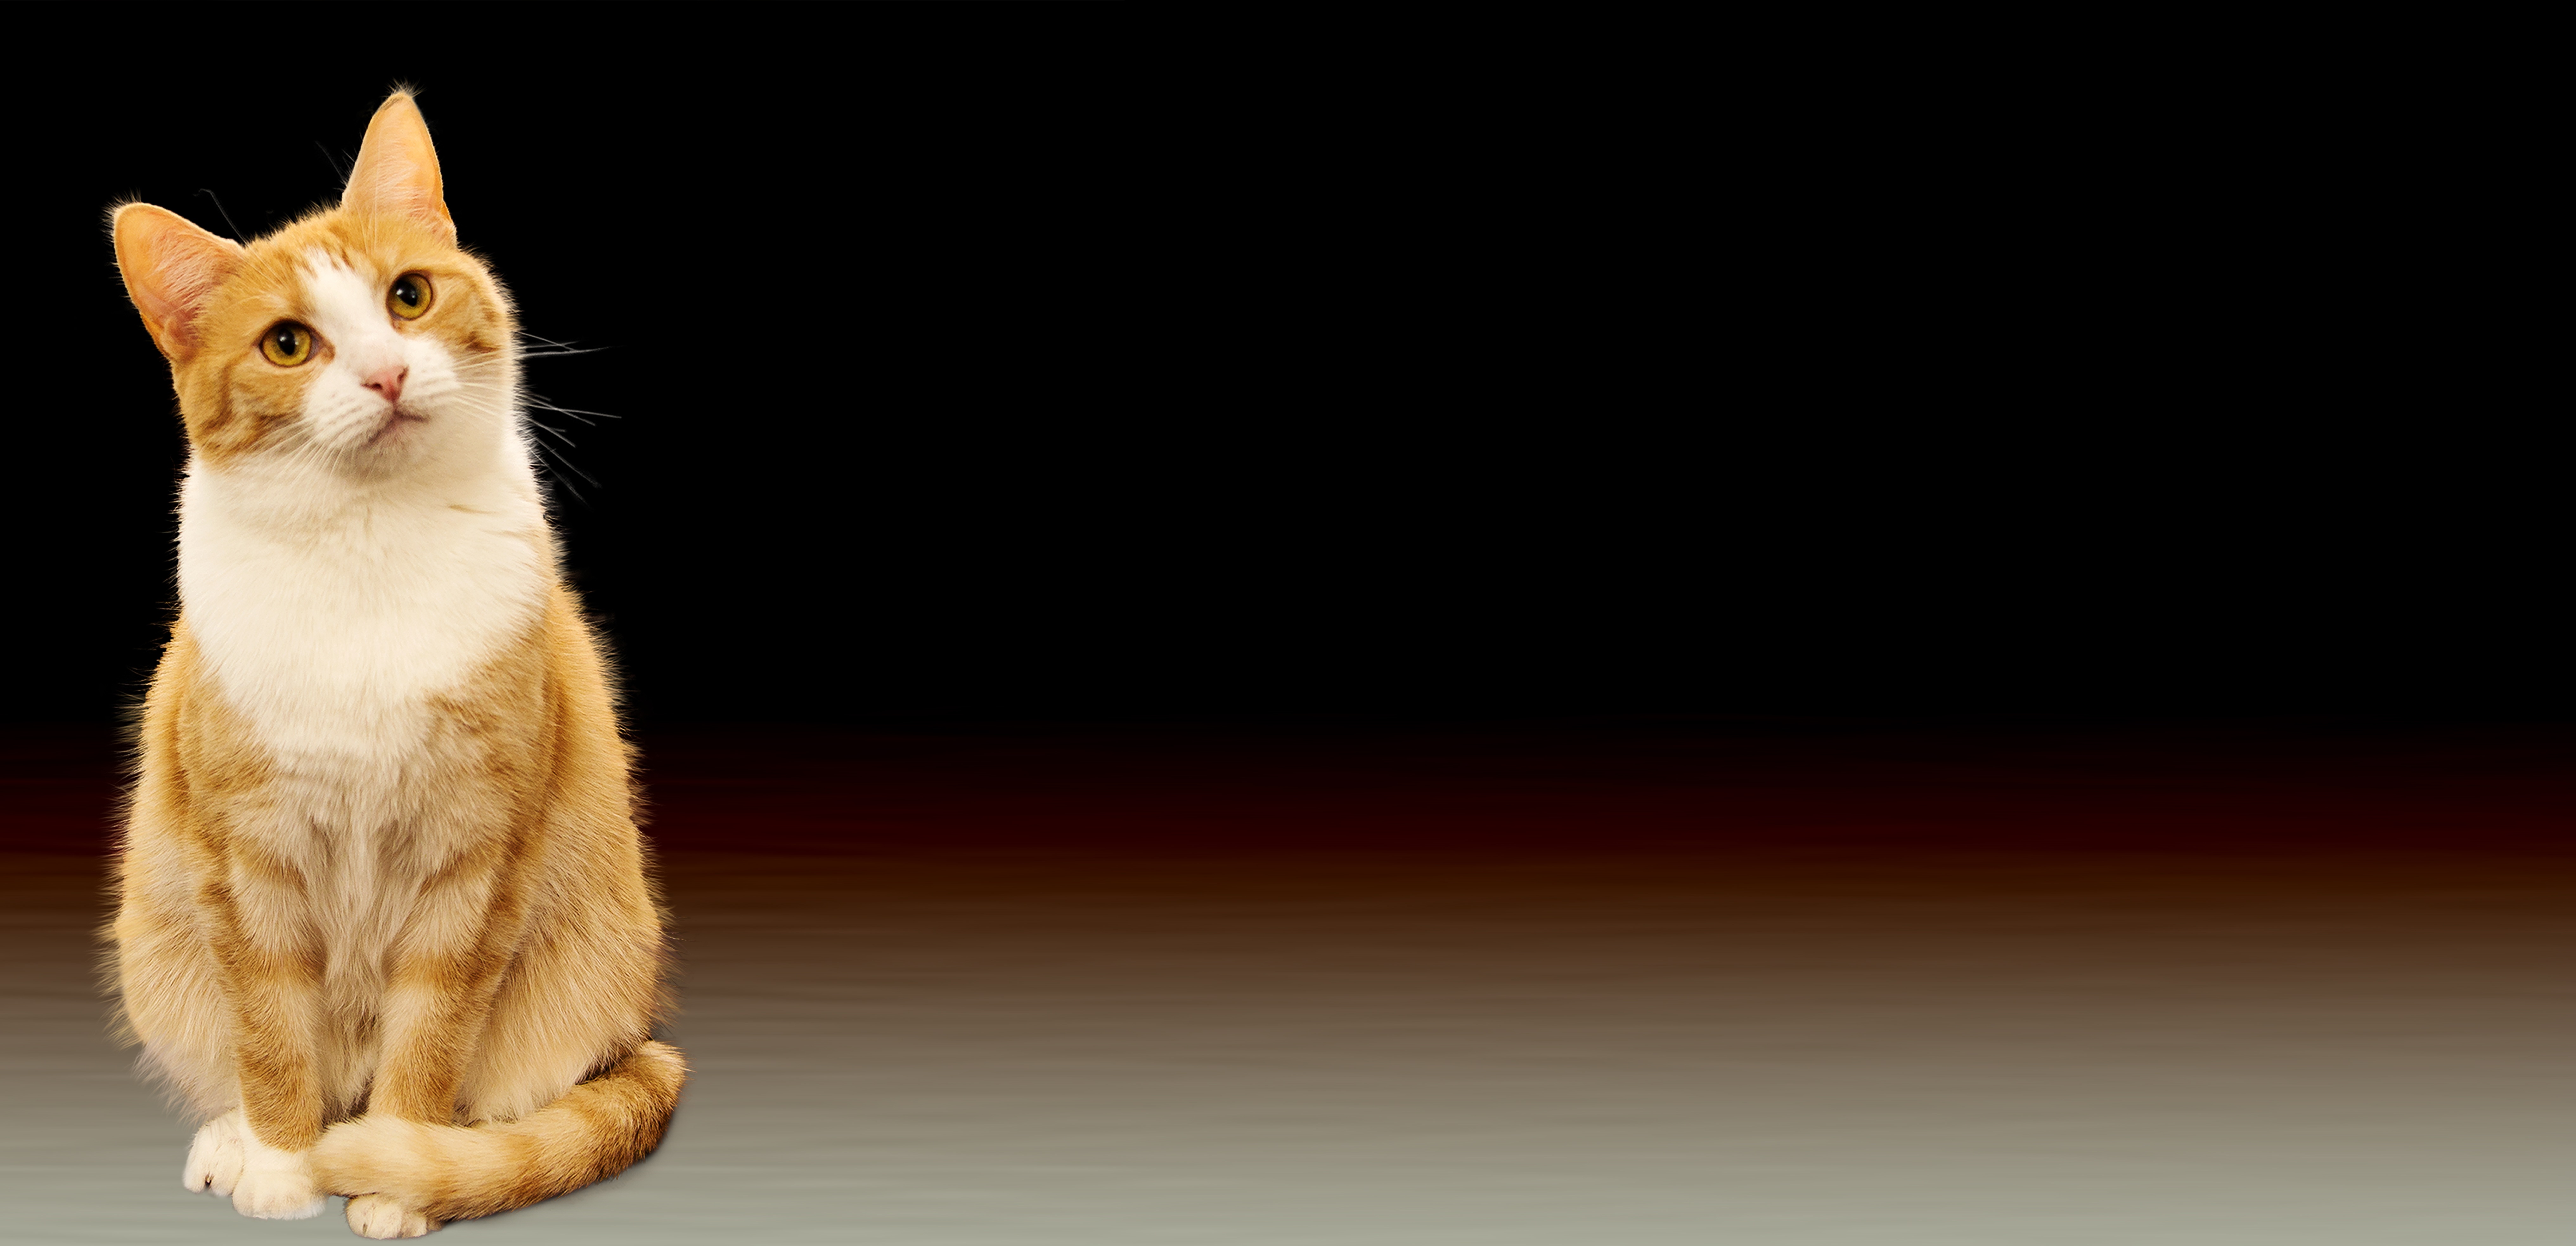
sweet, red, cat, brown, mammal, black, thoughtful, map, festive, sit, background image, nose, whiskers, vertebrate, wait, greeting card, title image, small to medium sized cats, cat like mammal